Pierre-Adrien Dalpayrat

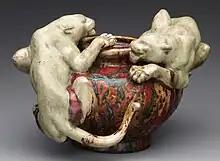
Bowl with panthers, 1894–95, including "Rouge Dalpayrat" glaze.

Pierre-Adrien Dalpayrat or Adrien Dalpayrat (14 April 1844 – 10 August 1910) was a French potter who was a significant figure in French art pottery, especially known for his innovative coloured ceramic glazes, mostly on stoneware, but also earthenware and porcelain. After working for several makers of faience, mostly in the south, from 1889 he established his own studio in Bourg-la-Reine, not far from Paris, with his work on sale in various galleries in the capital and other cities.